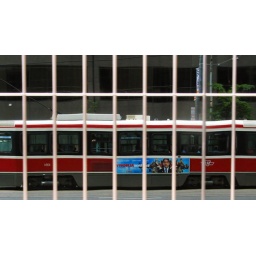
Reflection of streetcar in an office building on King St.